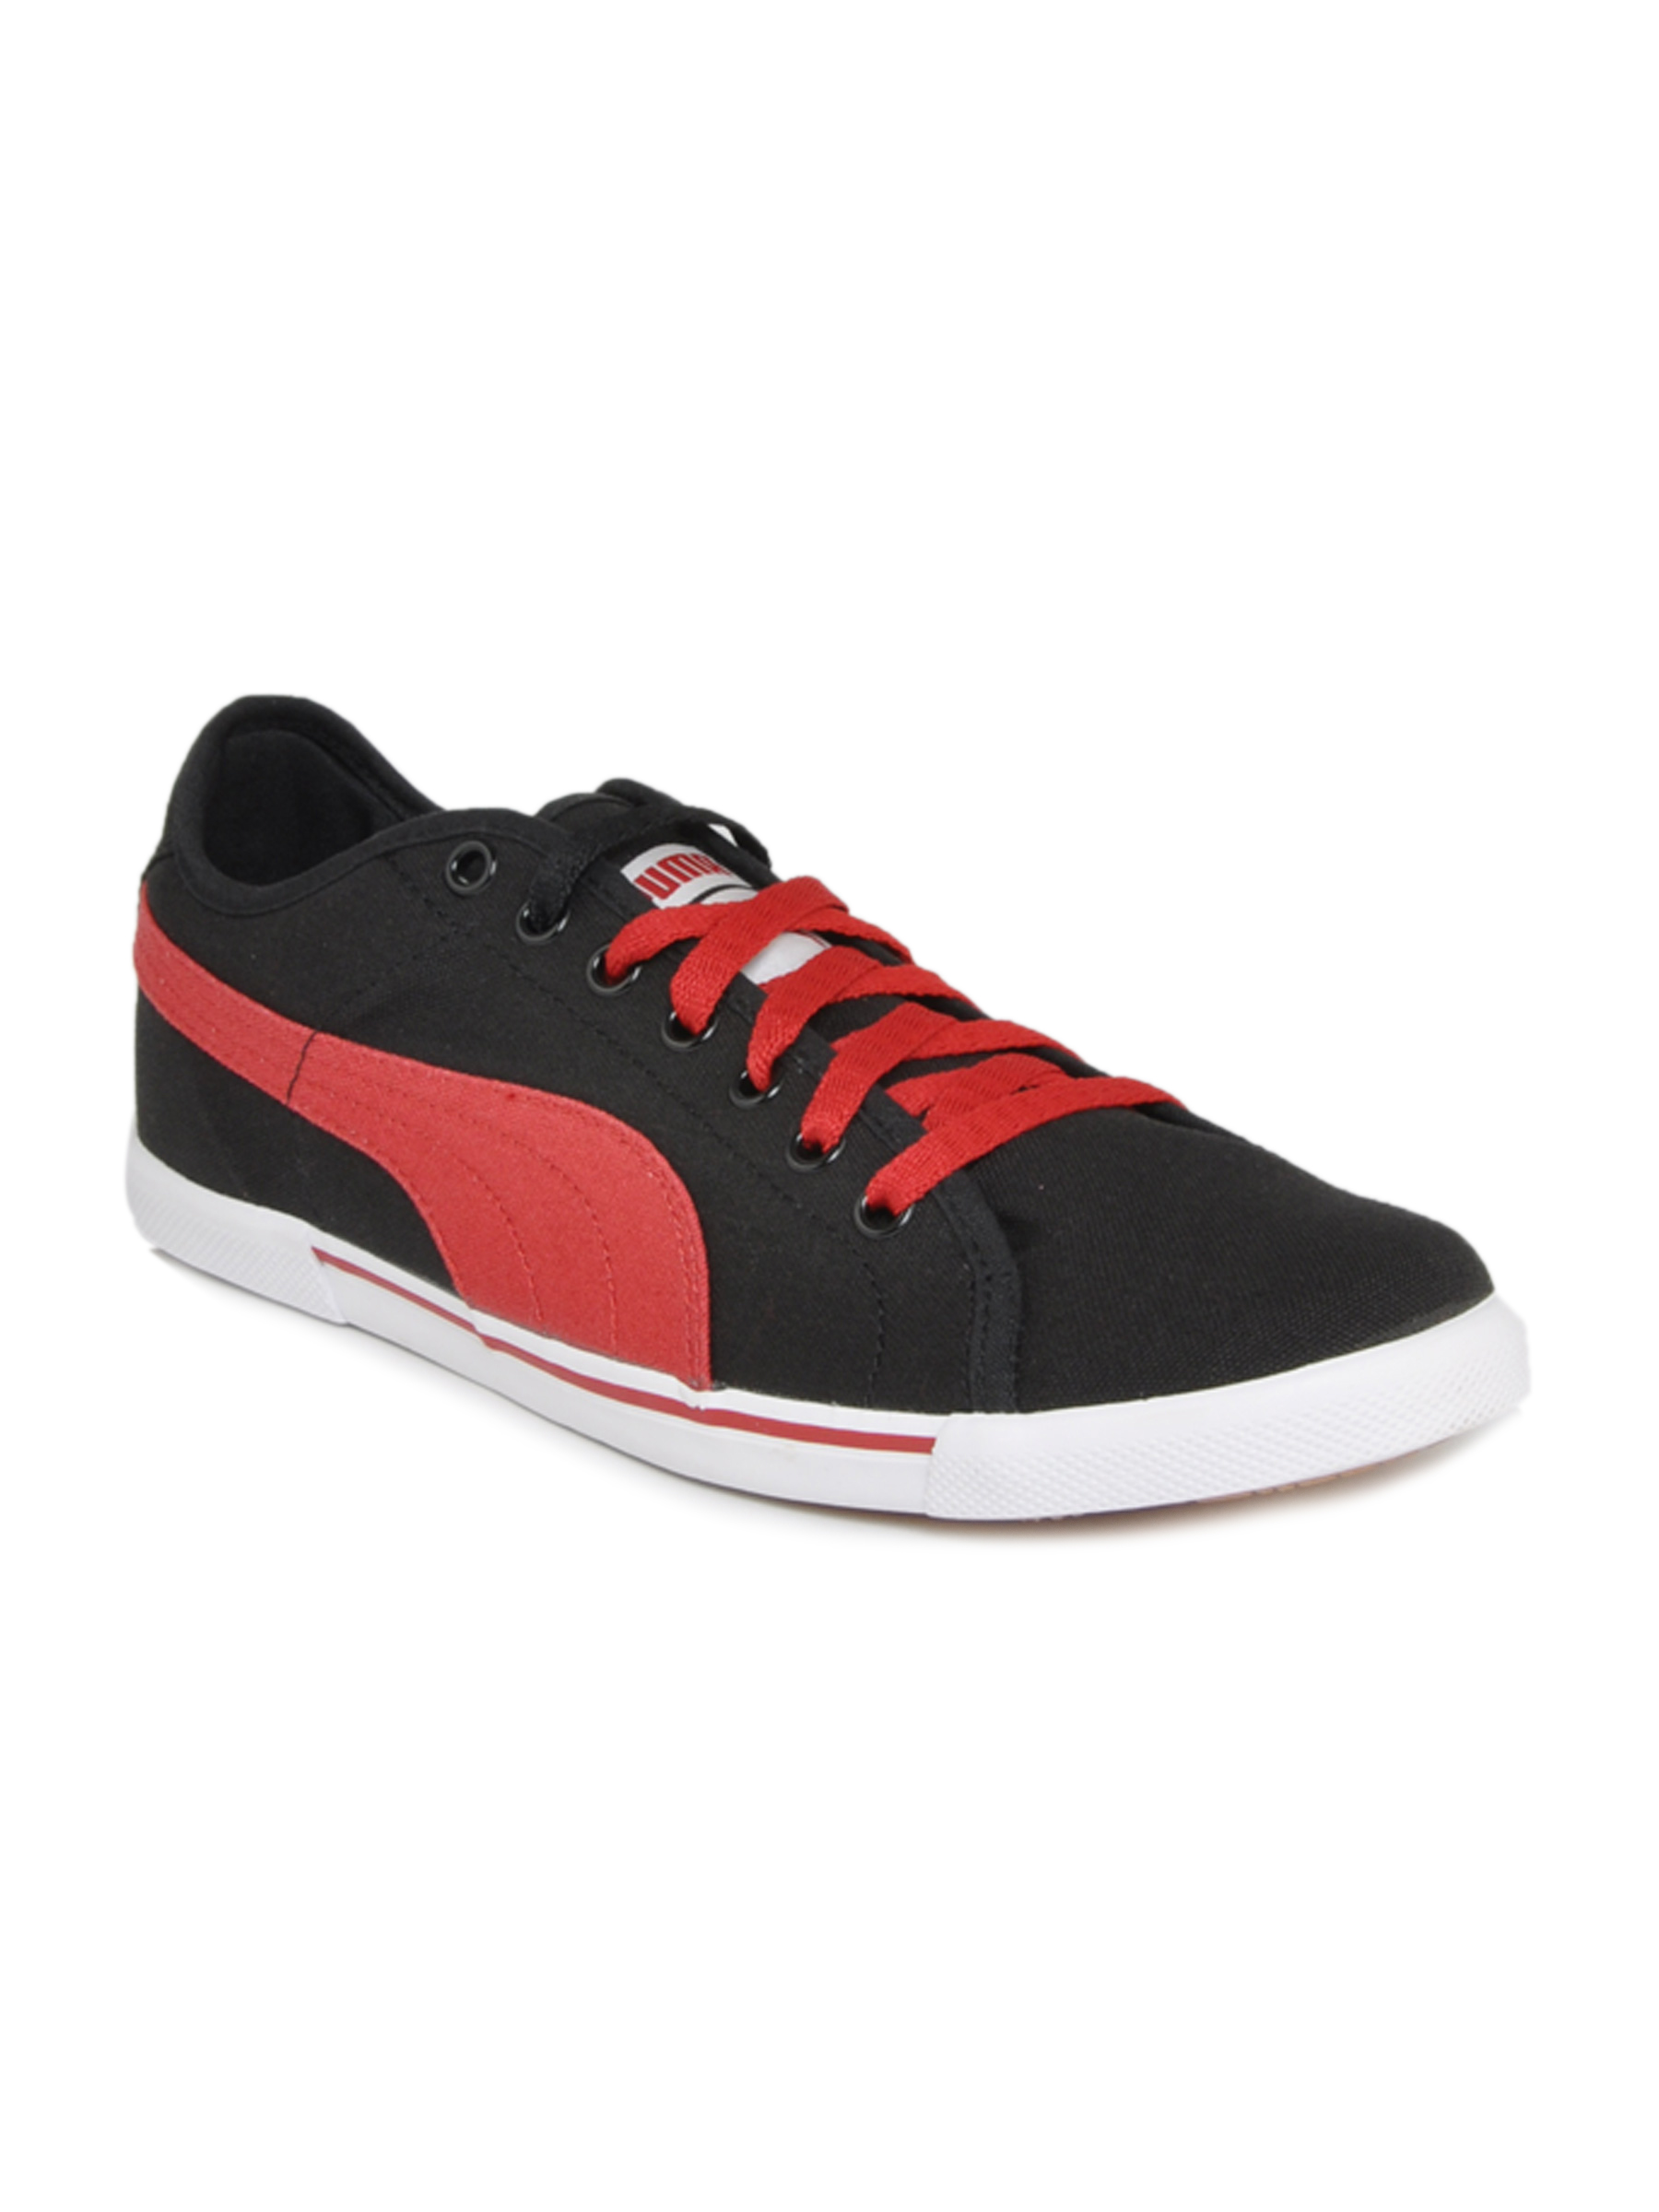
Puma Men Benecio Canvas Black Casual Shoes
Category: Footwear / Shoes / Casual Shoes
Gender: Men
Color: Black
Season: Fall 2011
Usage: Casual